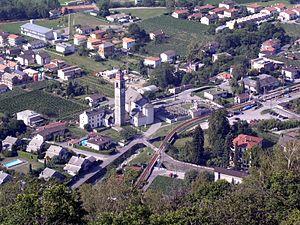
Verscio est une localité et une ancienne commune suisse du canton du Tessin.